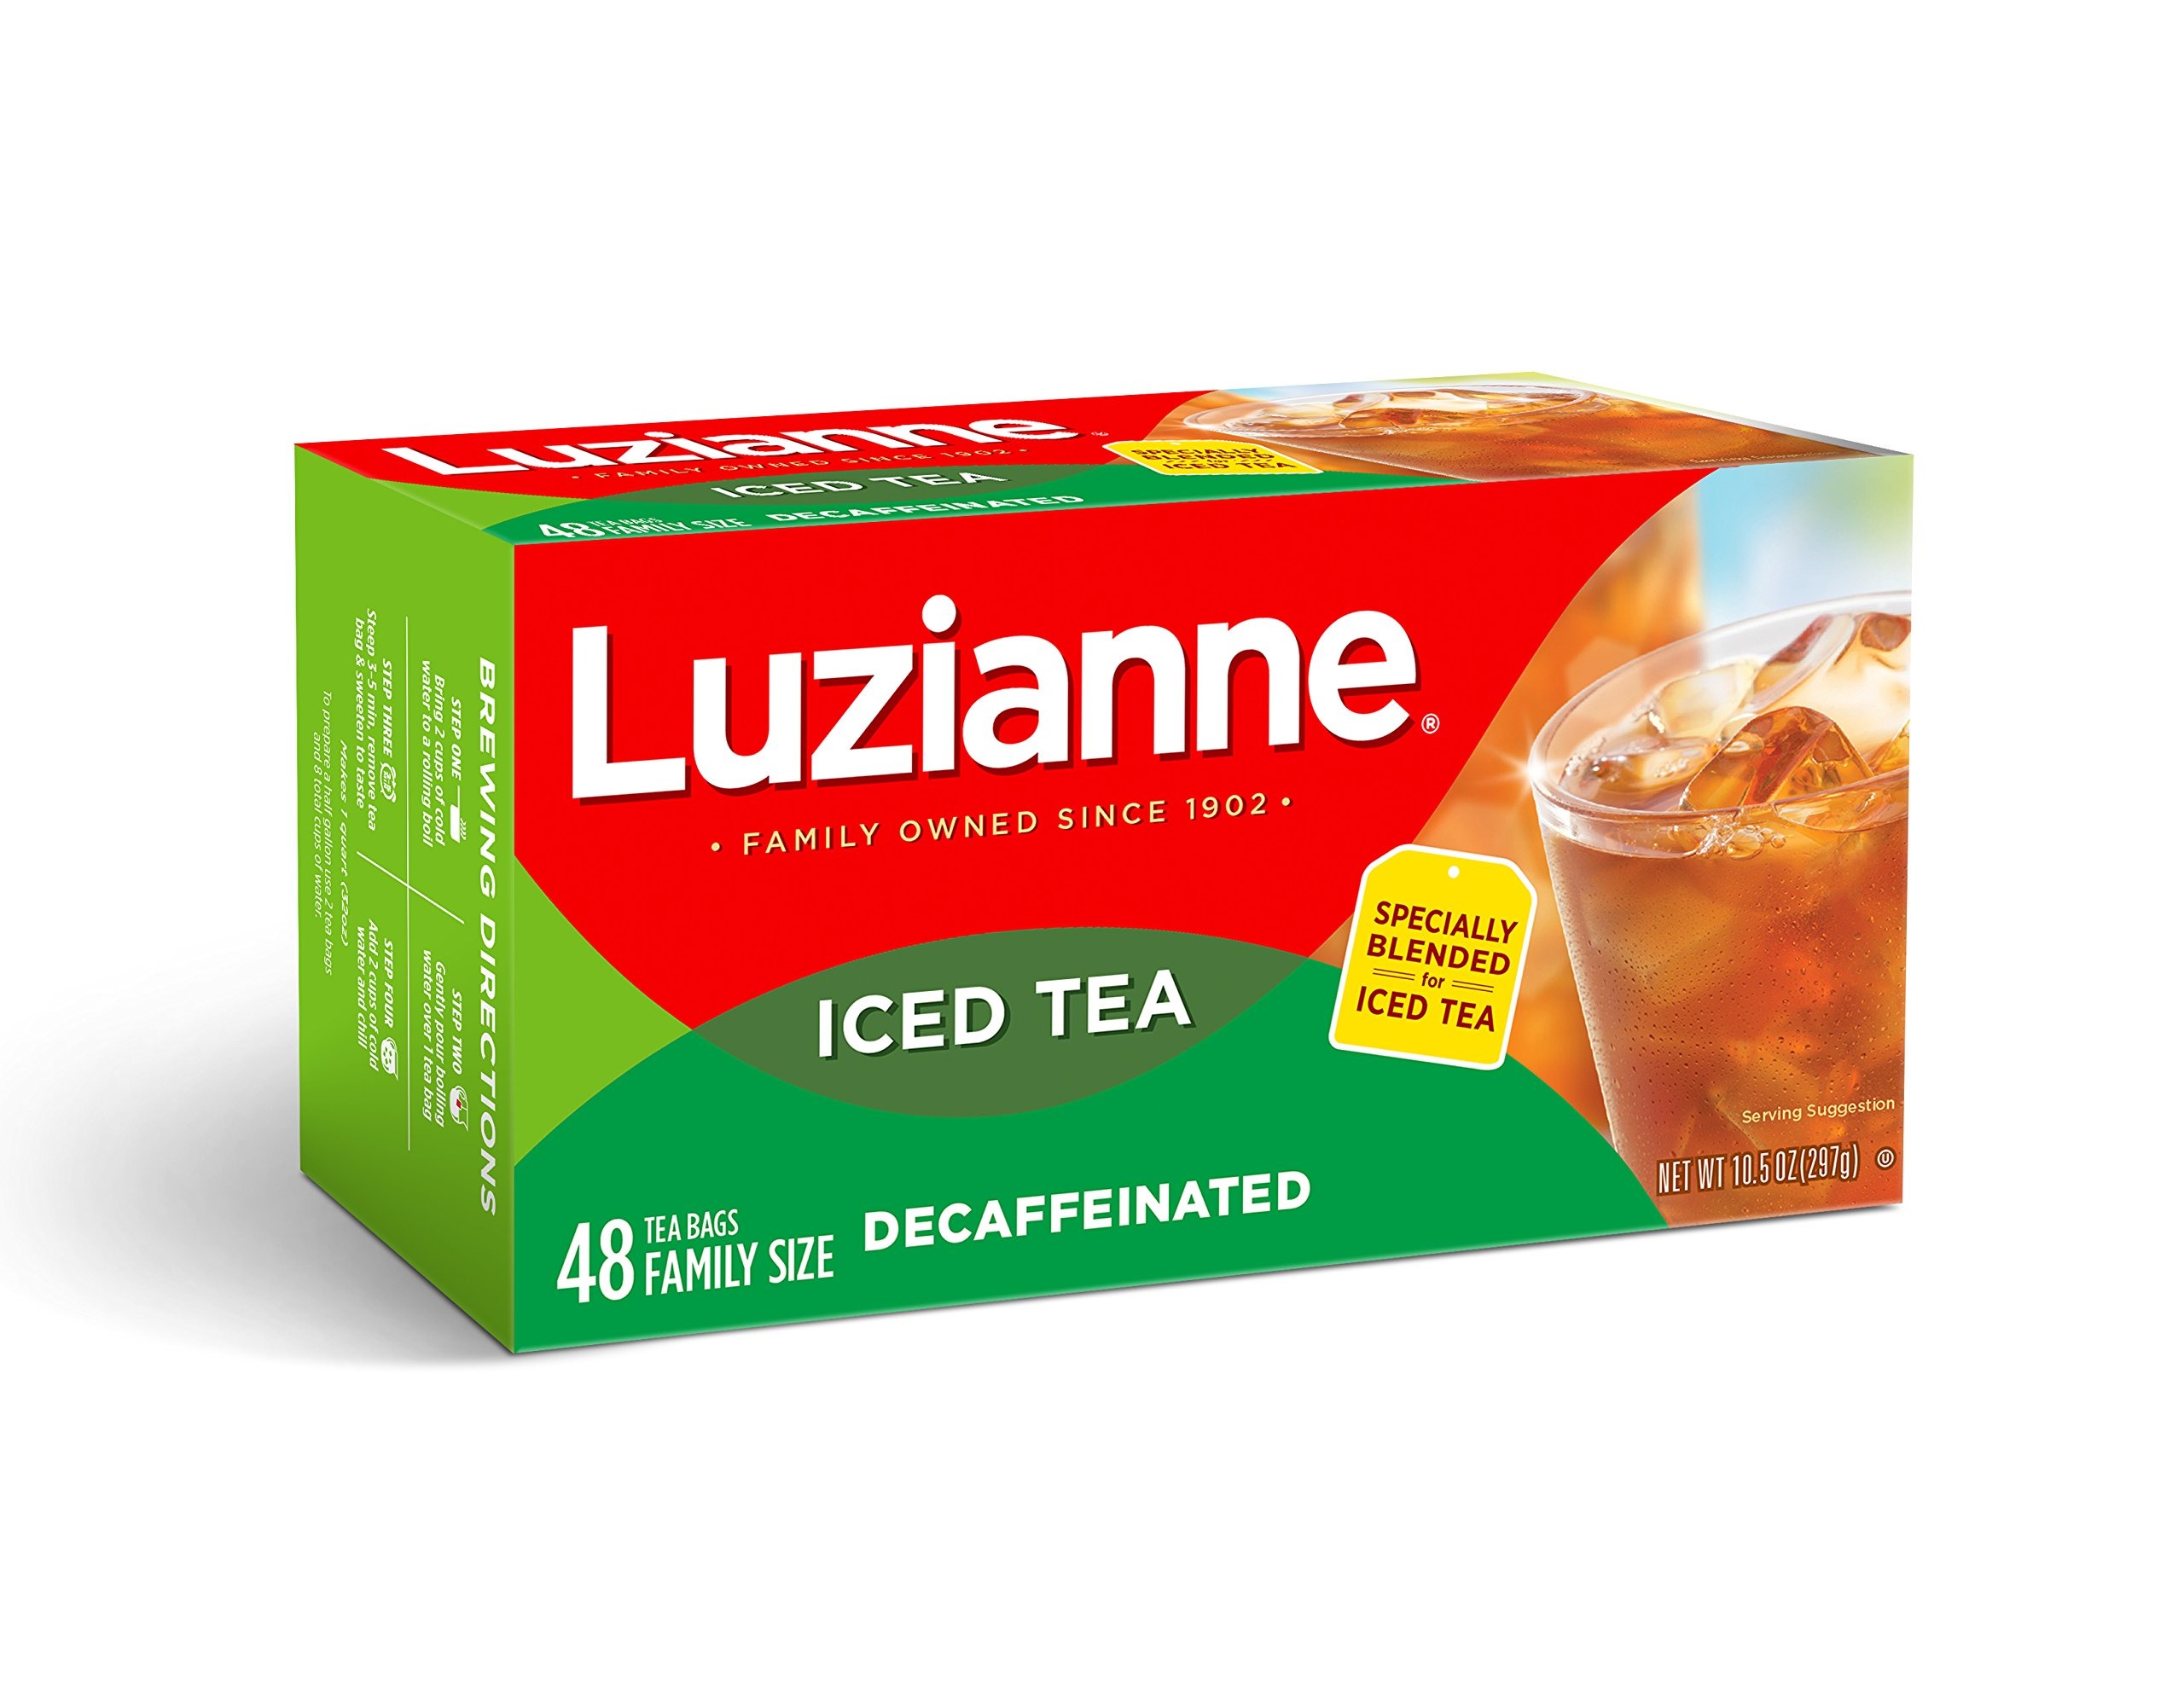
Item Name: Luzianne Decaffeinated Iced Tea Bags, Specially Blended for Iced Tea, 48 Count (Pack of 6)
Bullet Point 1: Decaf Iced Tea: Ready in minutes, no boiling required; Featuring Orange Pekoe and Pekoe Cut Black Tea, these decaffeinated tea bags are the easy way to make a delicious glass with all the flavor and none of the caffeine
Bullet Point 2: Easy to Brew: Just steep in cold water and in 3-5 minutes you’ll have that authentic Luzianne taste; Try blending it with flavors like mint, strawberries and raspberries
Bullet Point 3: Luzianne Iced Tea: We continue to craft one of America's most popular iced teas and coffees; 30 percent of our tea supply come from Rainforest Alliance certified farms; Our tea leaves deliver perfect flavor every time
Bullet Point 4: Authentic Teas and Coffees: Our iced tea and coffee blends have been a fan favorite since 1902; Check out our array of products like single-serve K cup pods, iced tea bags, concentrates and bottled drinks
Bullet Point 5: Luzianne Heritage: Our family business has focused on tea and coffee for over 100 years; Luzianne founder, William B Reily, helped to spread the popularity of tea and coffee across America
Value: 288.0
Unit: Count

Price: 7.83